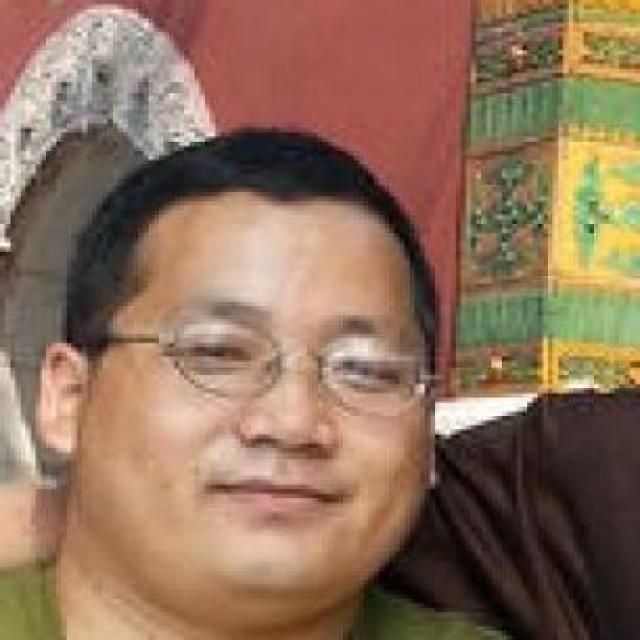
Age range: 21-44